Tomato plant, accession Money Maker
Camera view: bottom (45 deg); turntable rotation: 300 degrees
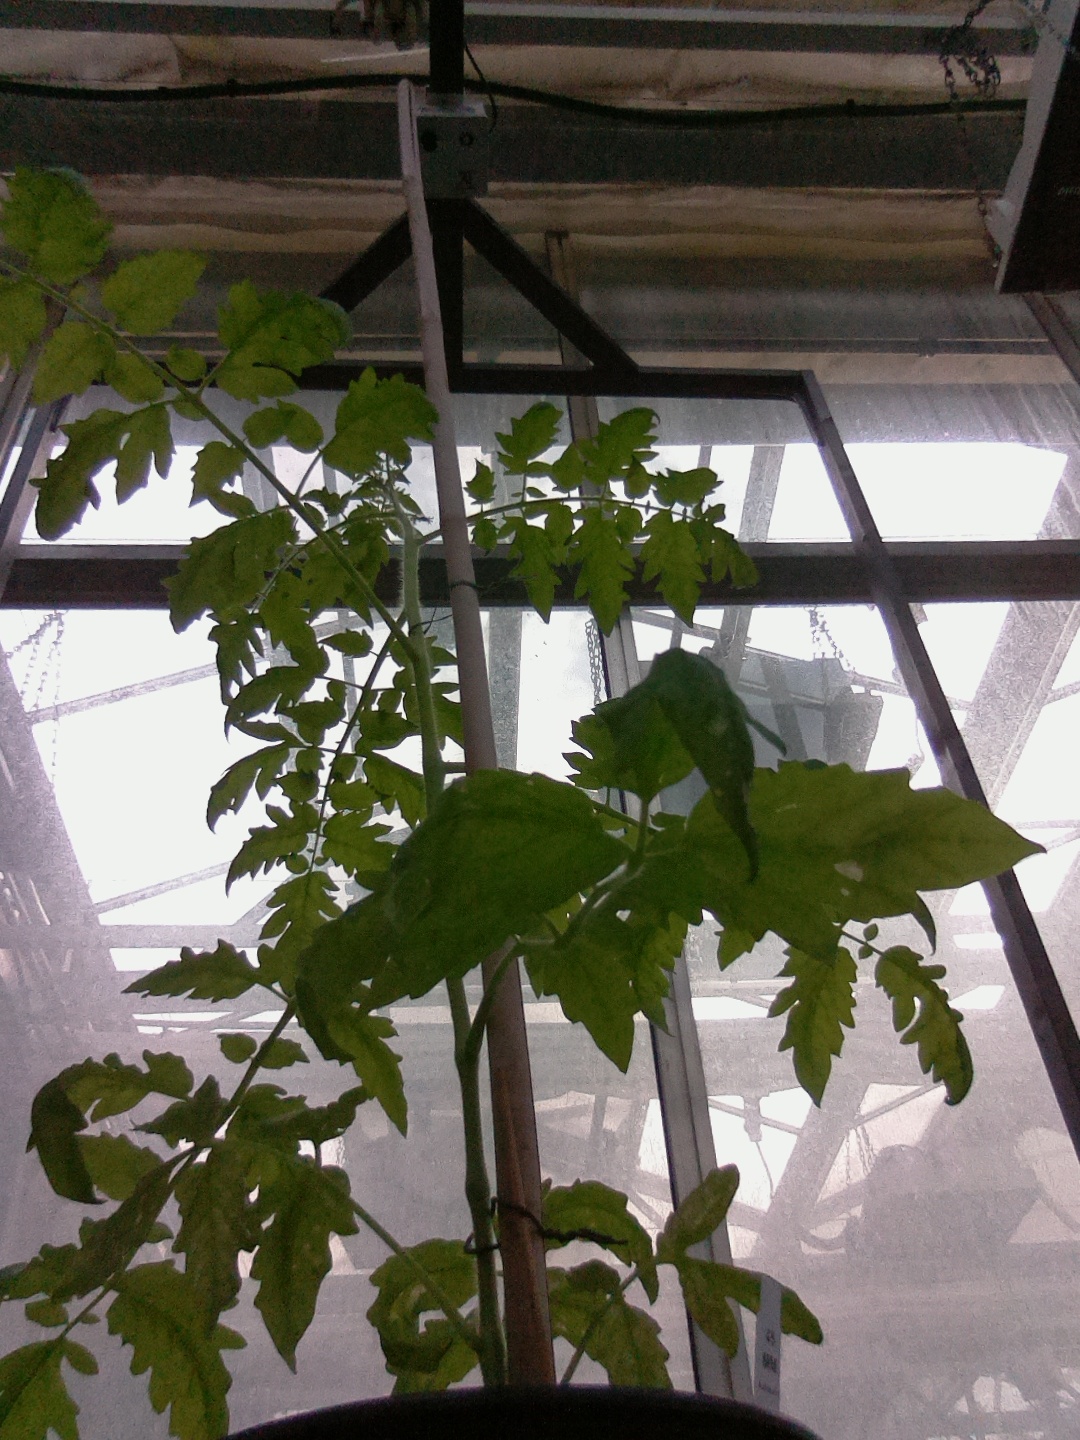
BBCH growth stage 15: 10 of true leaves visible